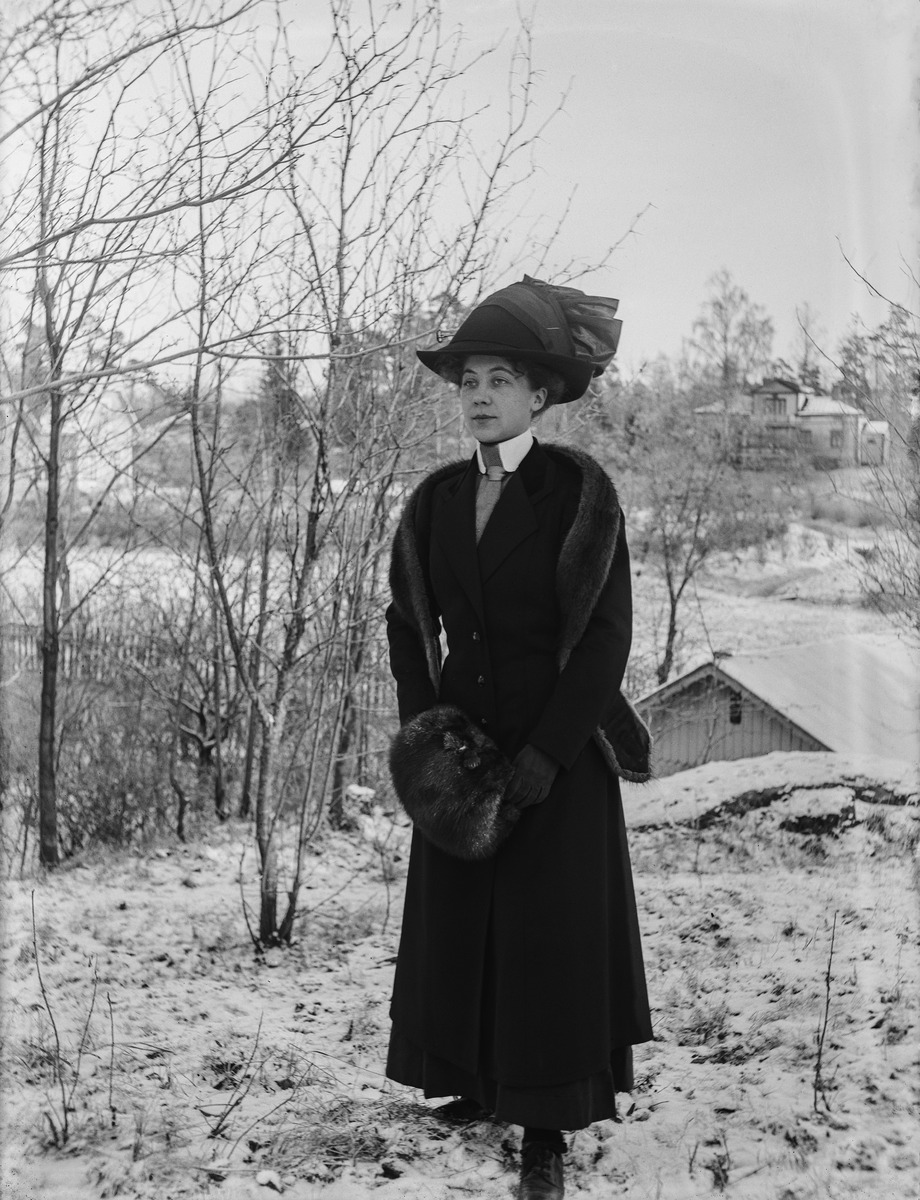
Huvila Villa Solhem, Meilahti 20
sisällön kuvaus: Huvila Villa Solhem, Meilahti 20. Margit Nyberg lumisessa maisemassa. Hänellä on yllään talviulsteri, turkisstoola- ja muhvi. Takana oikealla on Solhemin ulkorakennus. Taaempana on Villa Sommarro, Meilahti 18, Meilahden tilan entinen hallintorakennus,

joka tuhoutui tulipalossa

vuonna 1963. mustavalkoinen
Kuvaaja: Nyberg, Ragnar, valokuvaaja
Ajankohta: kuvausaika 1910 -luku
Paikka: Suomi, Uusimaa, Helsinki, Meilahti Helsinki, Tamminiementie 4
Aiheet: Nyberg, Margit, talvi, lumi, pukuhistoria, henkilöhistoria, vaatteet, talvivaatteet, takit, asusteet, hatut, pukeutuminen, muoti